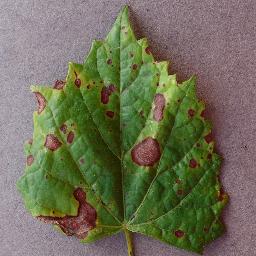
Label: Grape___Black_rot